First inauguration of Donald Trump

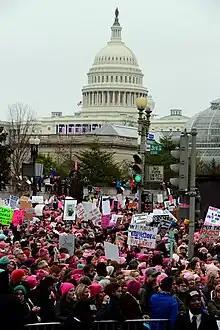
Demonstration in Washington D.C.

Crowd counting experts cited by "The New York Times" estimated that about 160,000 people were in the National Mall areas in the hour leading up to Trump's speech. Crowd science professor Keith Still estimated the total attendance at 300,000 to 600,000 people, or one-third the estimated 1.1 million to 1.8 million people that attended Obama's 2009 inauguration – which set a record for the total number of people in the National Mall at any one given time, and which marked the inauguration of the nation's first African American president. CNN provided a gigapixel panorama of the area.